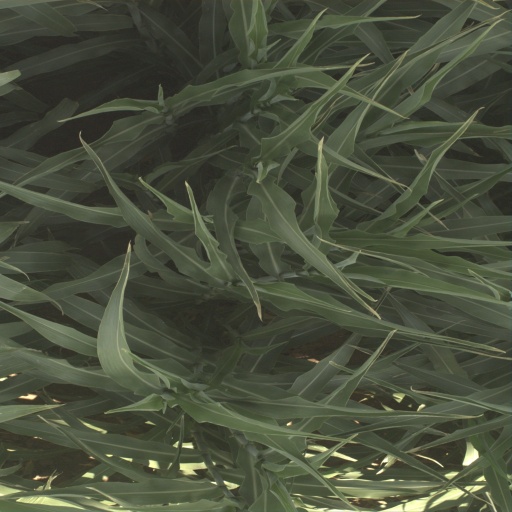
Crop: sorghum